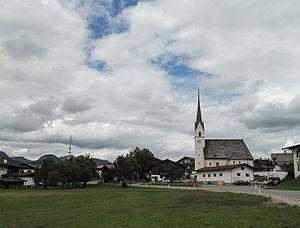
Schwendt est une commune autrichienne du district de Kitzbühel dans le Tyrol.